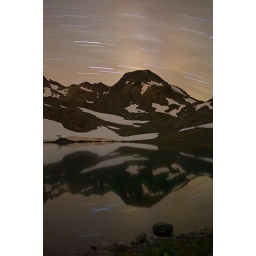
night sky over mount pulitzer